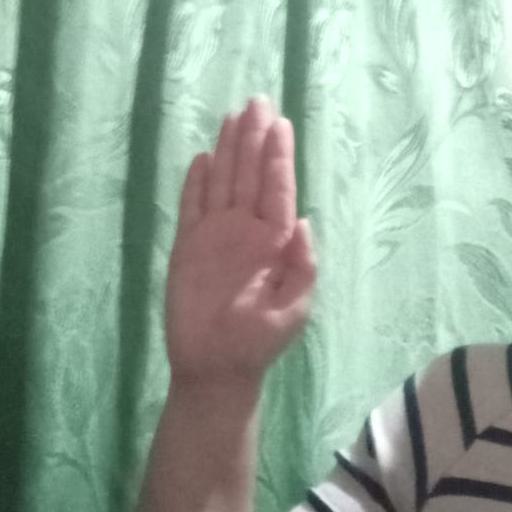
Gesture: stop